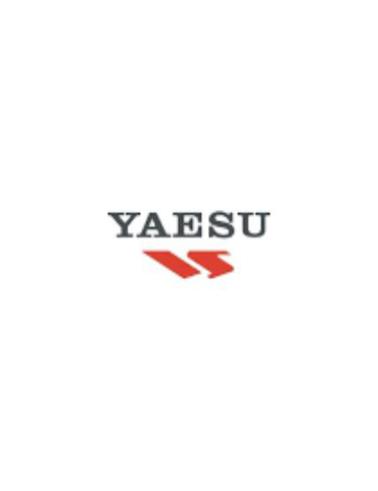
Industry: Electronic